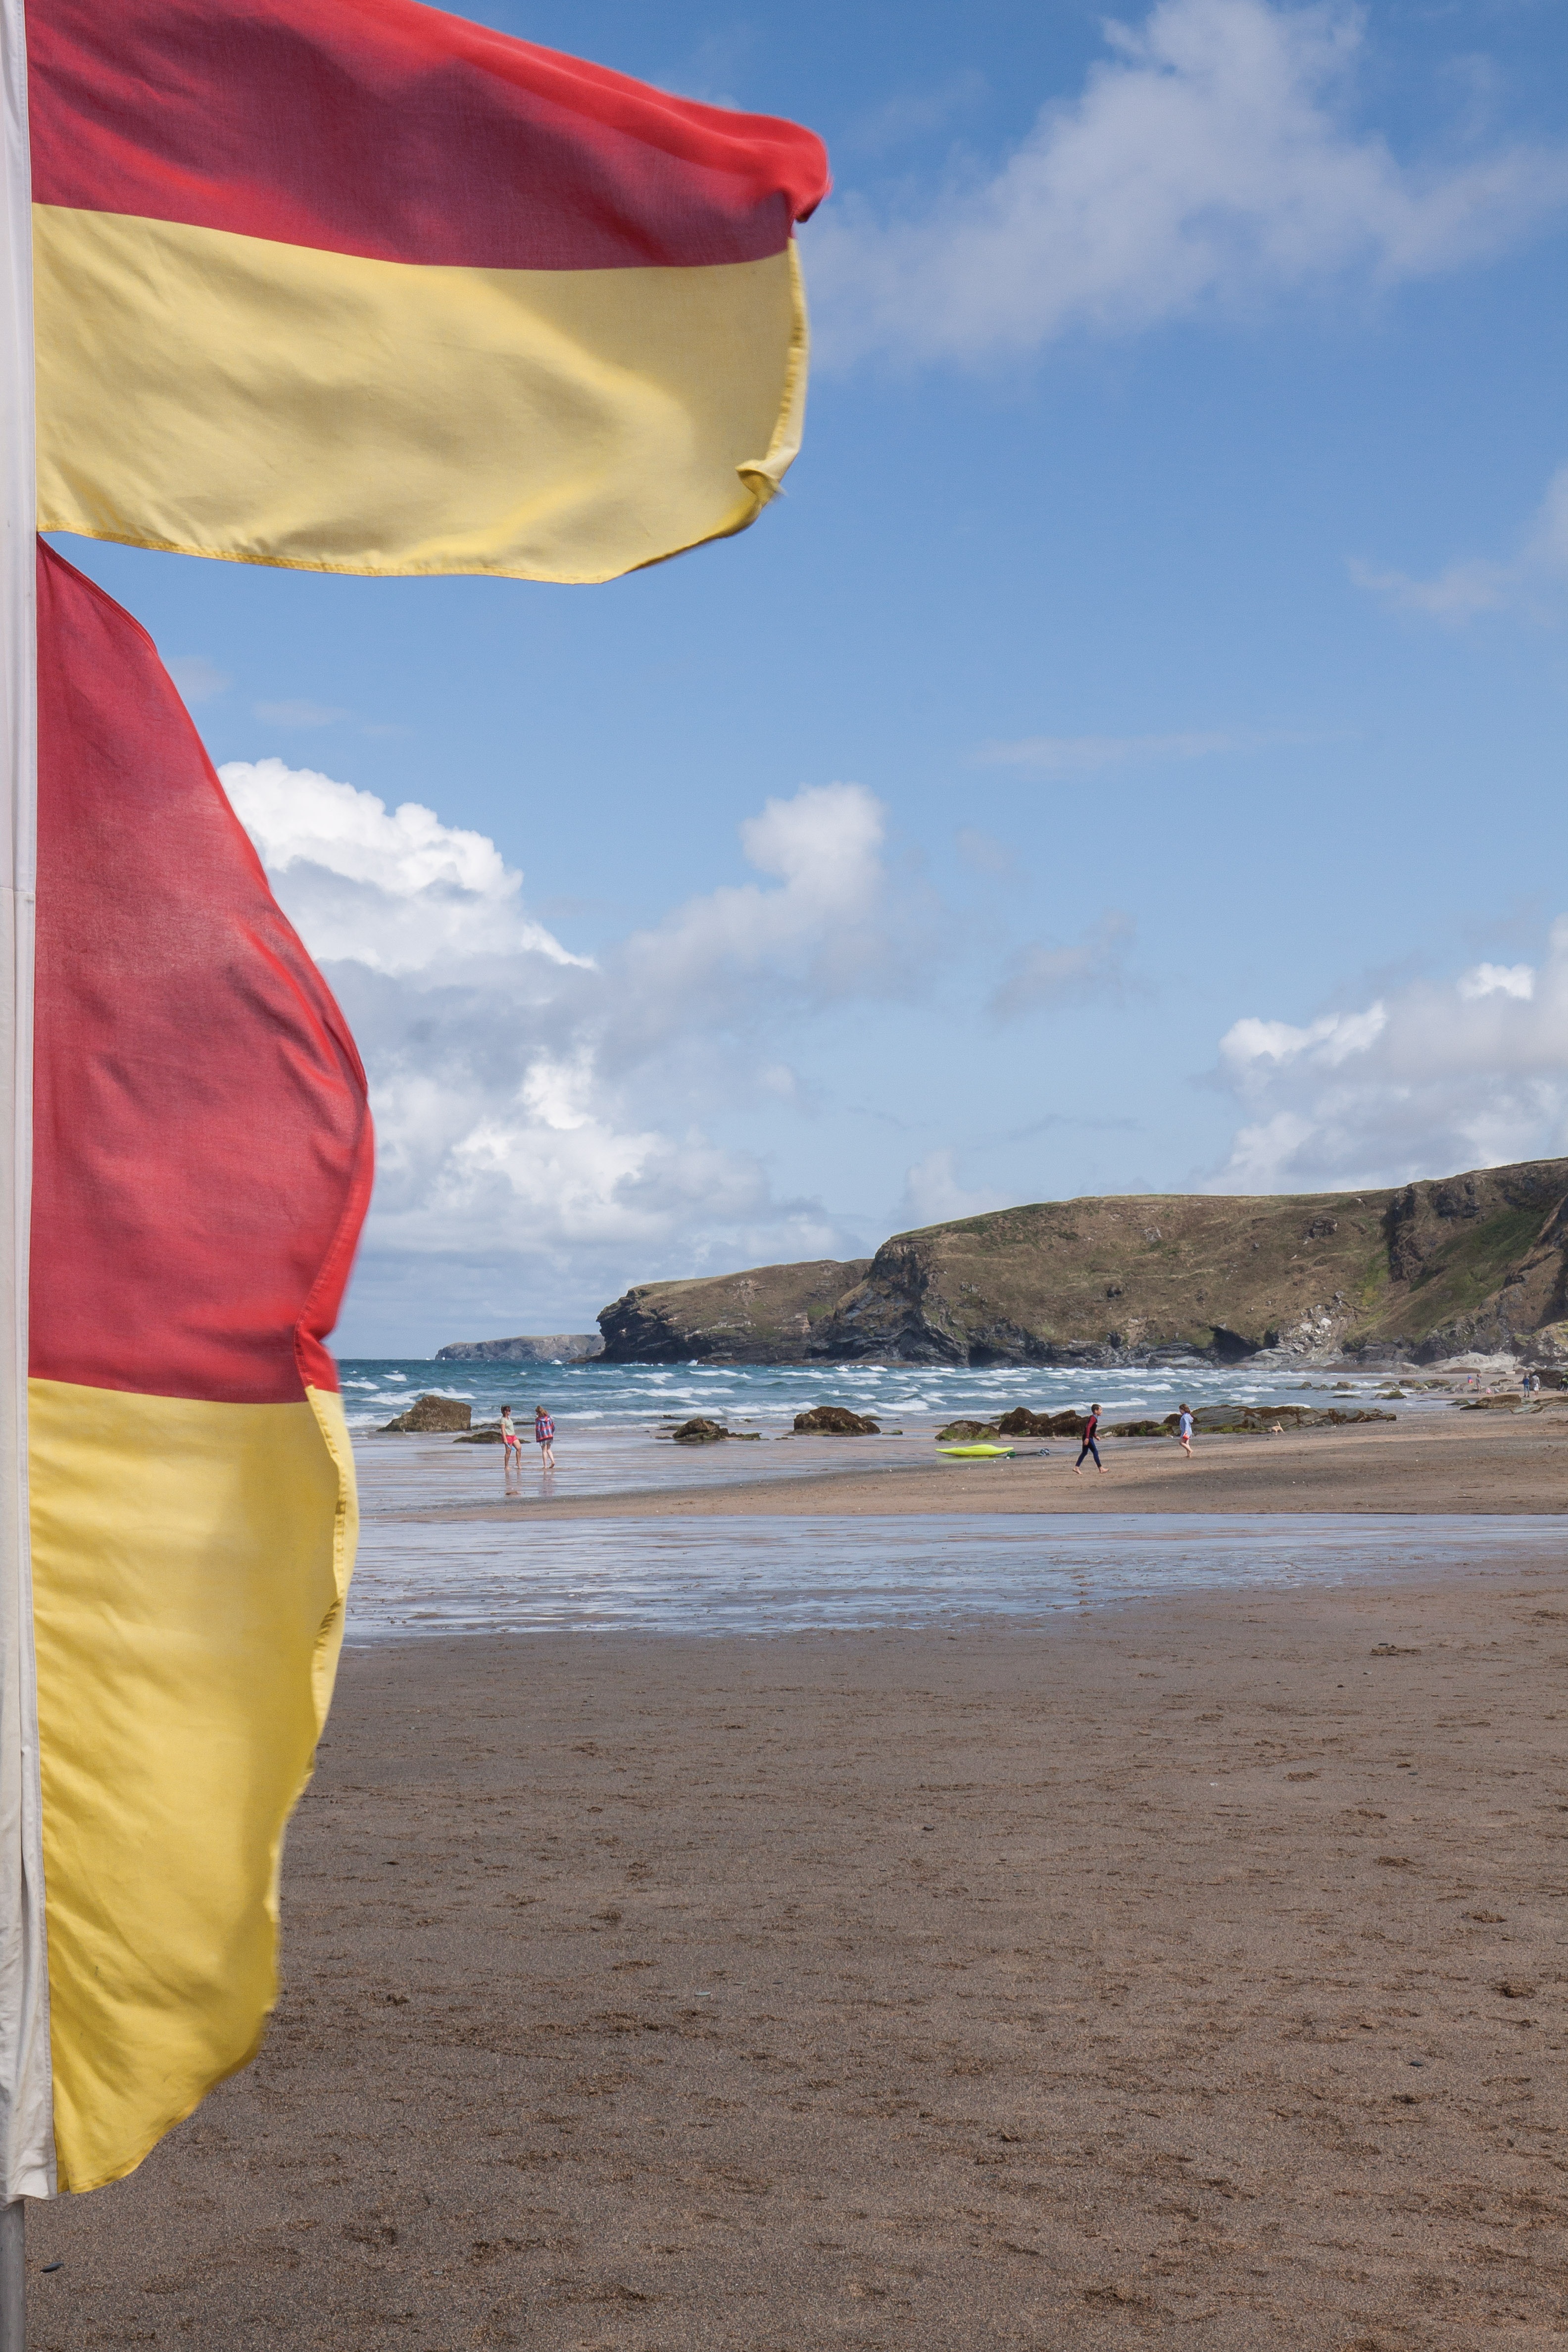
beach, landscape, sea, coast, water, nature, rock, ocean, sky, wave, lake, wind, vacation, surf, clouds, cliffs, flags, coast guard, sand beach, demarcation, surf area